Salvador Allende (film)

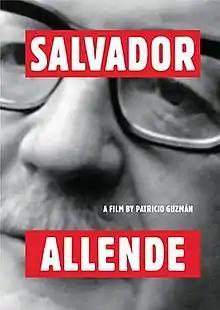
film poster

Salvador Allende is a 2004 documentary film about Chilean president Salvador Allende, from his election campaign to the "coup d'état" which ended his life. It was directed by Patricio Guzmán and screened out of competition at the 2004 Cannes Film Festival.